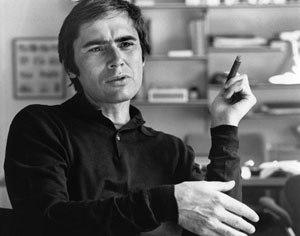
Preben Hertoft